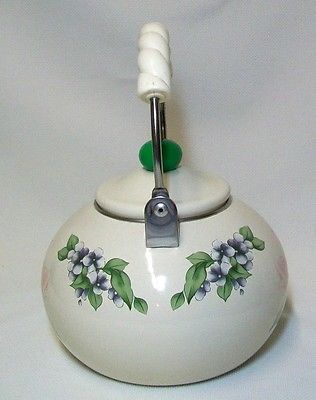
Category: kettle